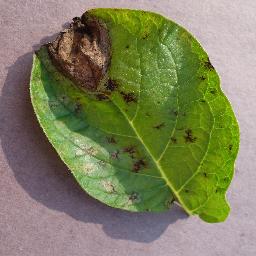
Label: Potato___Late_blight